Heian period

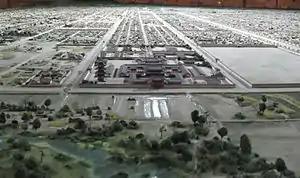
Miniature model of Heian-kyō, the capital during the Heian period

Although the Imperial House of Japan had power on the surface, the real power was in the hands of the Fujiwara clan, a powerful aristocratic family who had intermarried with the imperial family; most Emperors of the Heian era had mothers from the Fujiwara family. The economy mostly existed through barter and trade due to the lack of a national currency, while the "shōen" system encouraged the growth of aristocratic estates that began gradually asserting their independence from Imperial control. Despite a lack of serious warfare or domestic strife during the Heian era, crime and banditry were widespread as the Emperors failed to police the country effectively.